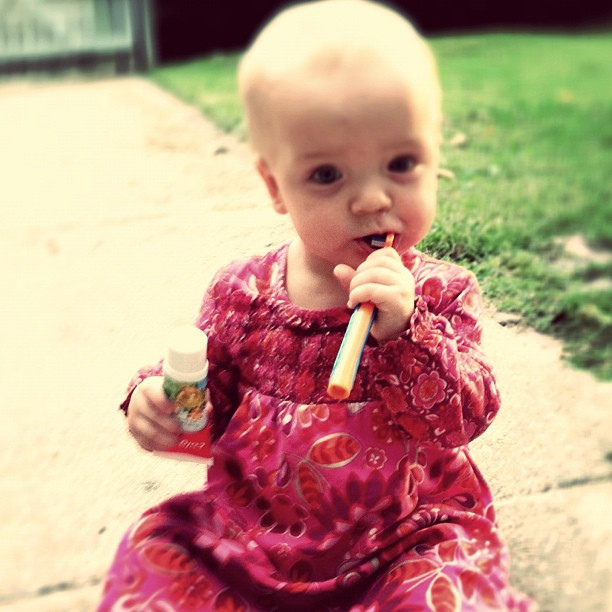
user: Given an image and a question. Answer the question in a short answer. Question: What is kept in the tube that the baby is holding? Short Answer:
assistant: toothpaste